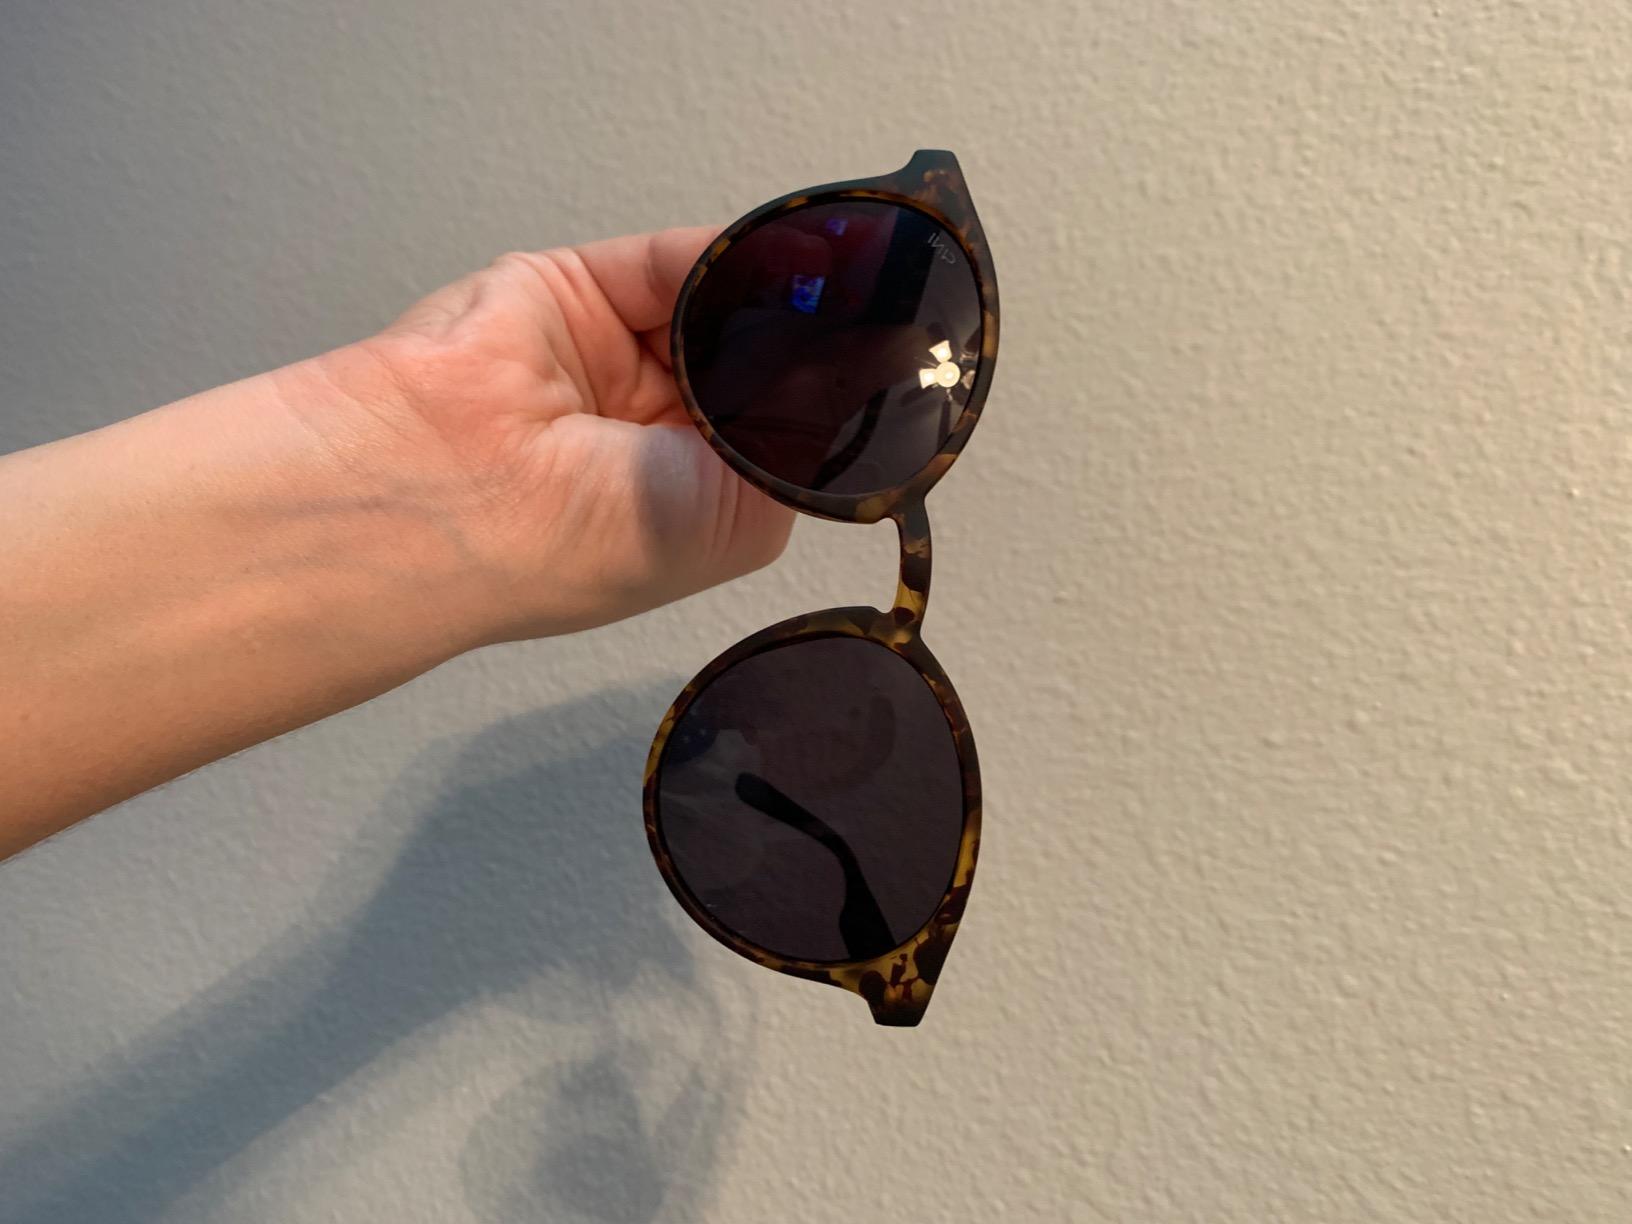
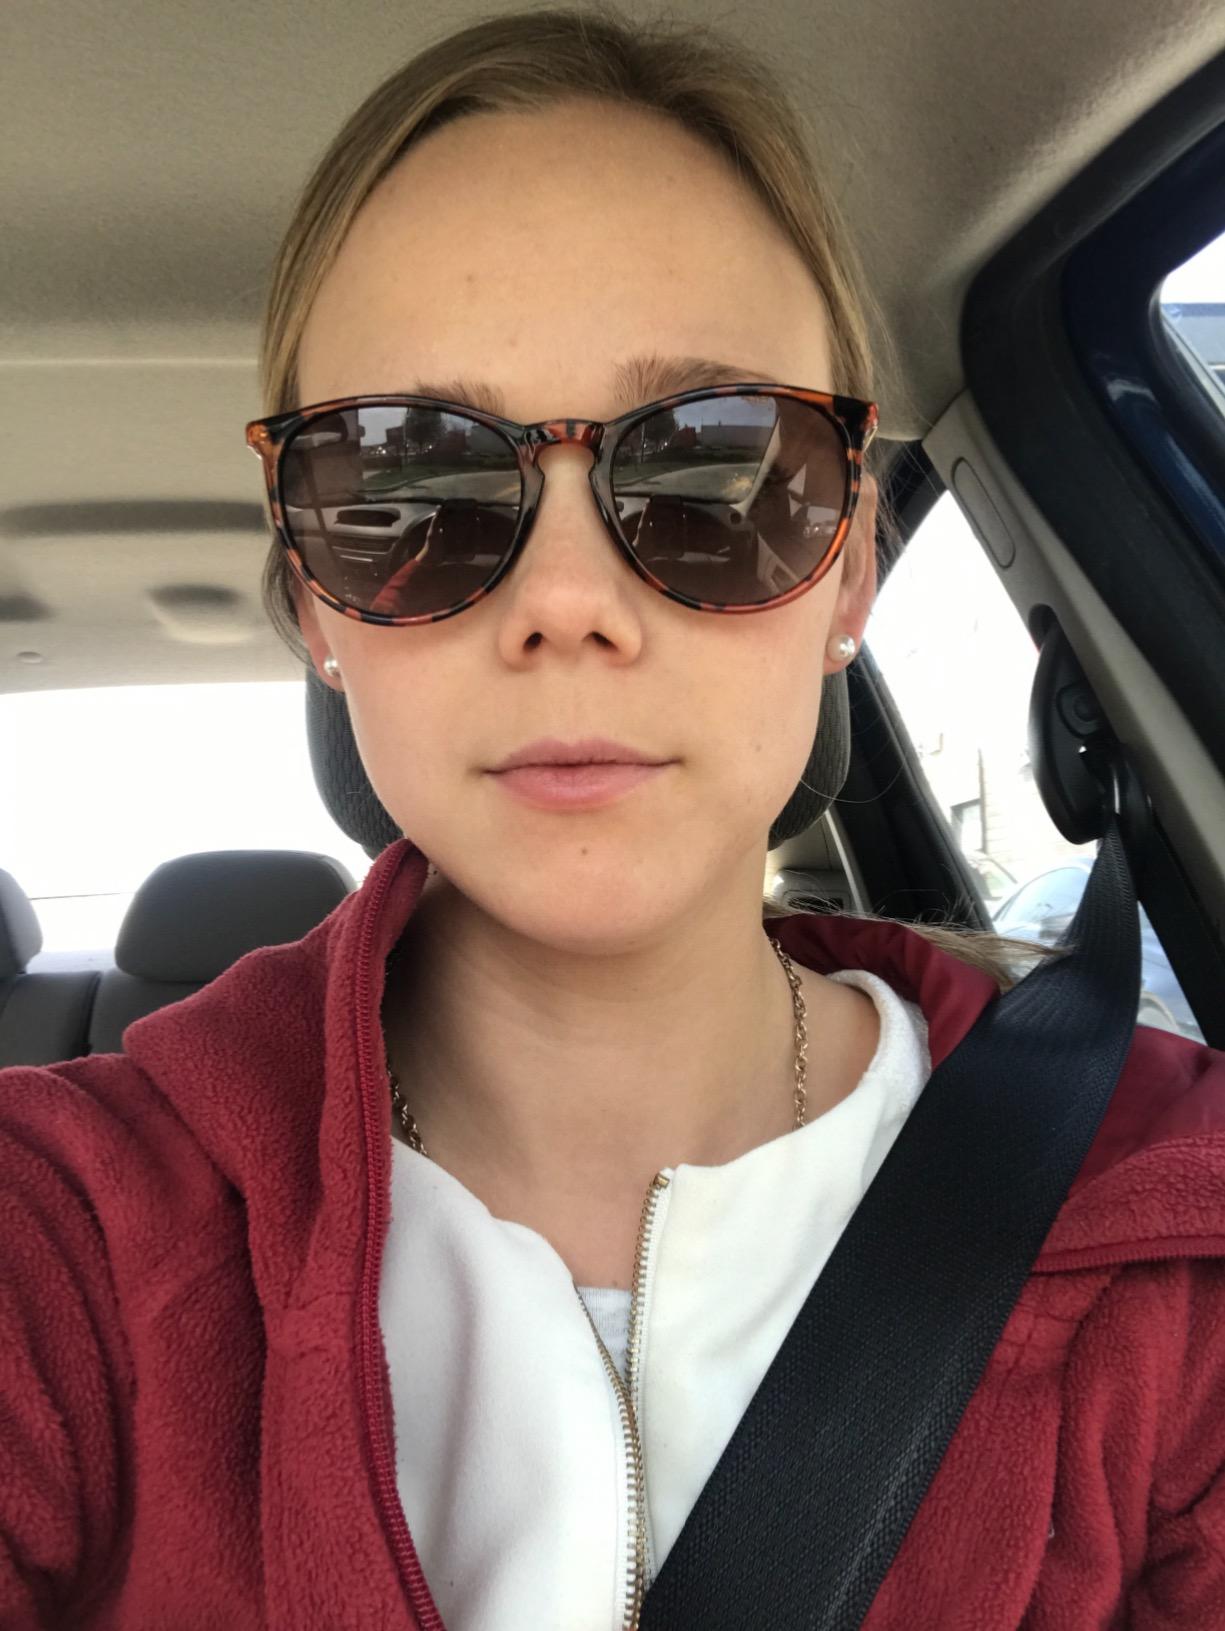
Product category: accessories_sunglasses
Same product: no